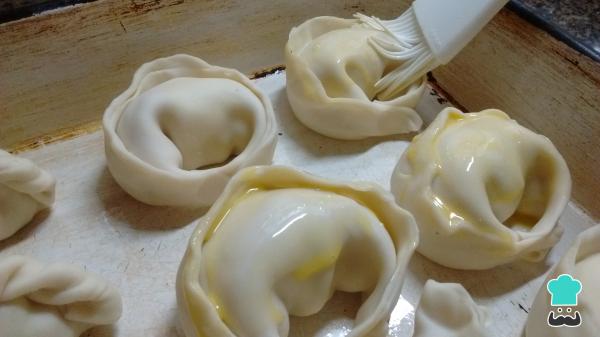
Píntalas con huevo batido para que se doren mejor y cocínalas en el horno precalentado fuerte a 200 °C durante 20 minutos.Truco: si quieres saber cómo hacer para que las empanadas de queso no exploten, no debes abrir el horno antes del tiempo indicado o el contraste de temperaturas podría hacer que tus empanadas finalmente exploten.